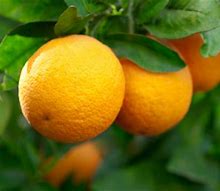
Label: orange